Numerian

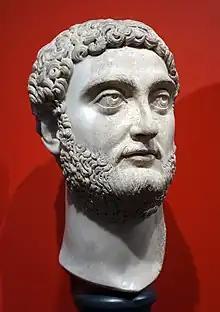

Numerian was the younger son of Carus. In 282, the legions of the upper Danube in Raetia and Noricum proclaimed as emperor Numerian's father, the praetorian prefect Marcus Aurelius Carus, after a mutiny against the emperor Probus, in which the latter was killed. By one account, Carus had "himself" rebelled against the emperor, and Probus' army, stationed in Sirmium (Sremska Mitrovica, Serbia), decided they did not wish to fight Carus and assassinated their emperor instead. According to the "Historia Augusta", Carus was not responsible for Probus's death, and inflicted severe punishment upon the murderers. Carus, already sixty, wished to establish a dynasty and immediately elevated Carinus and Numerian to the rank of Caesar.